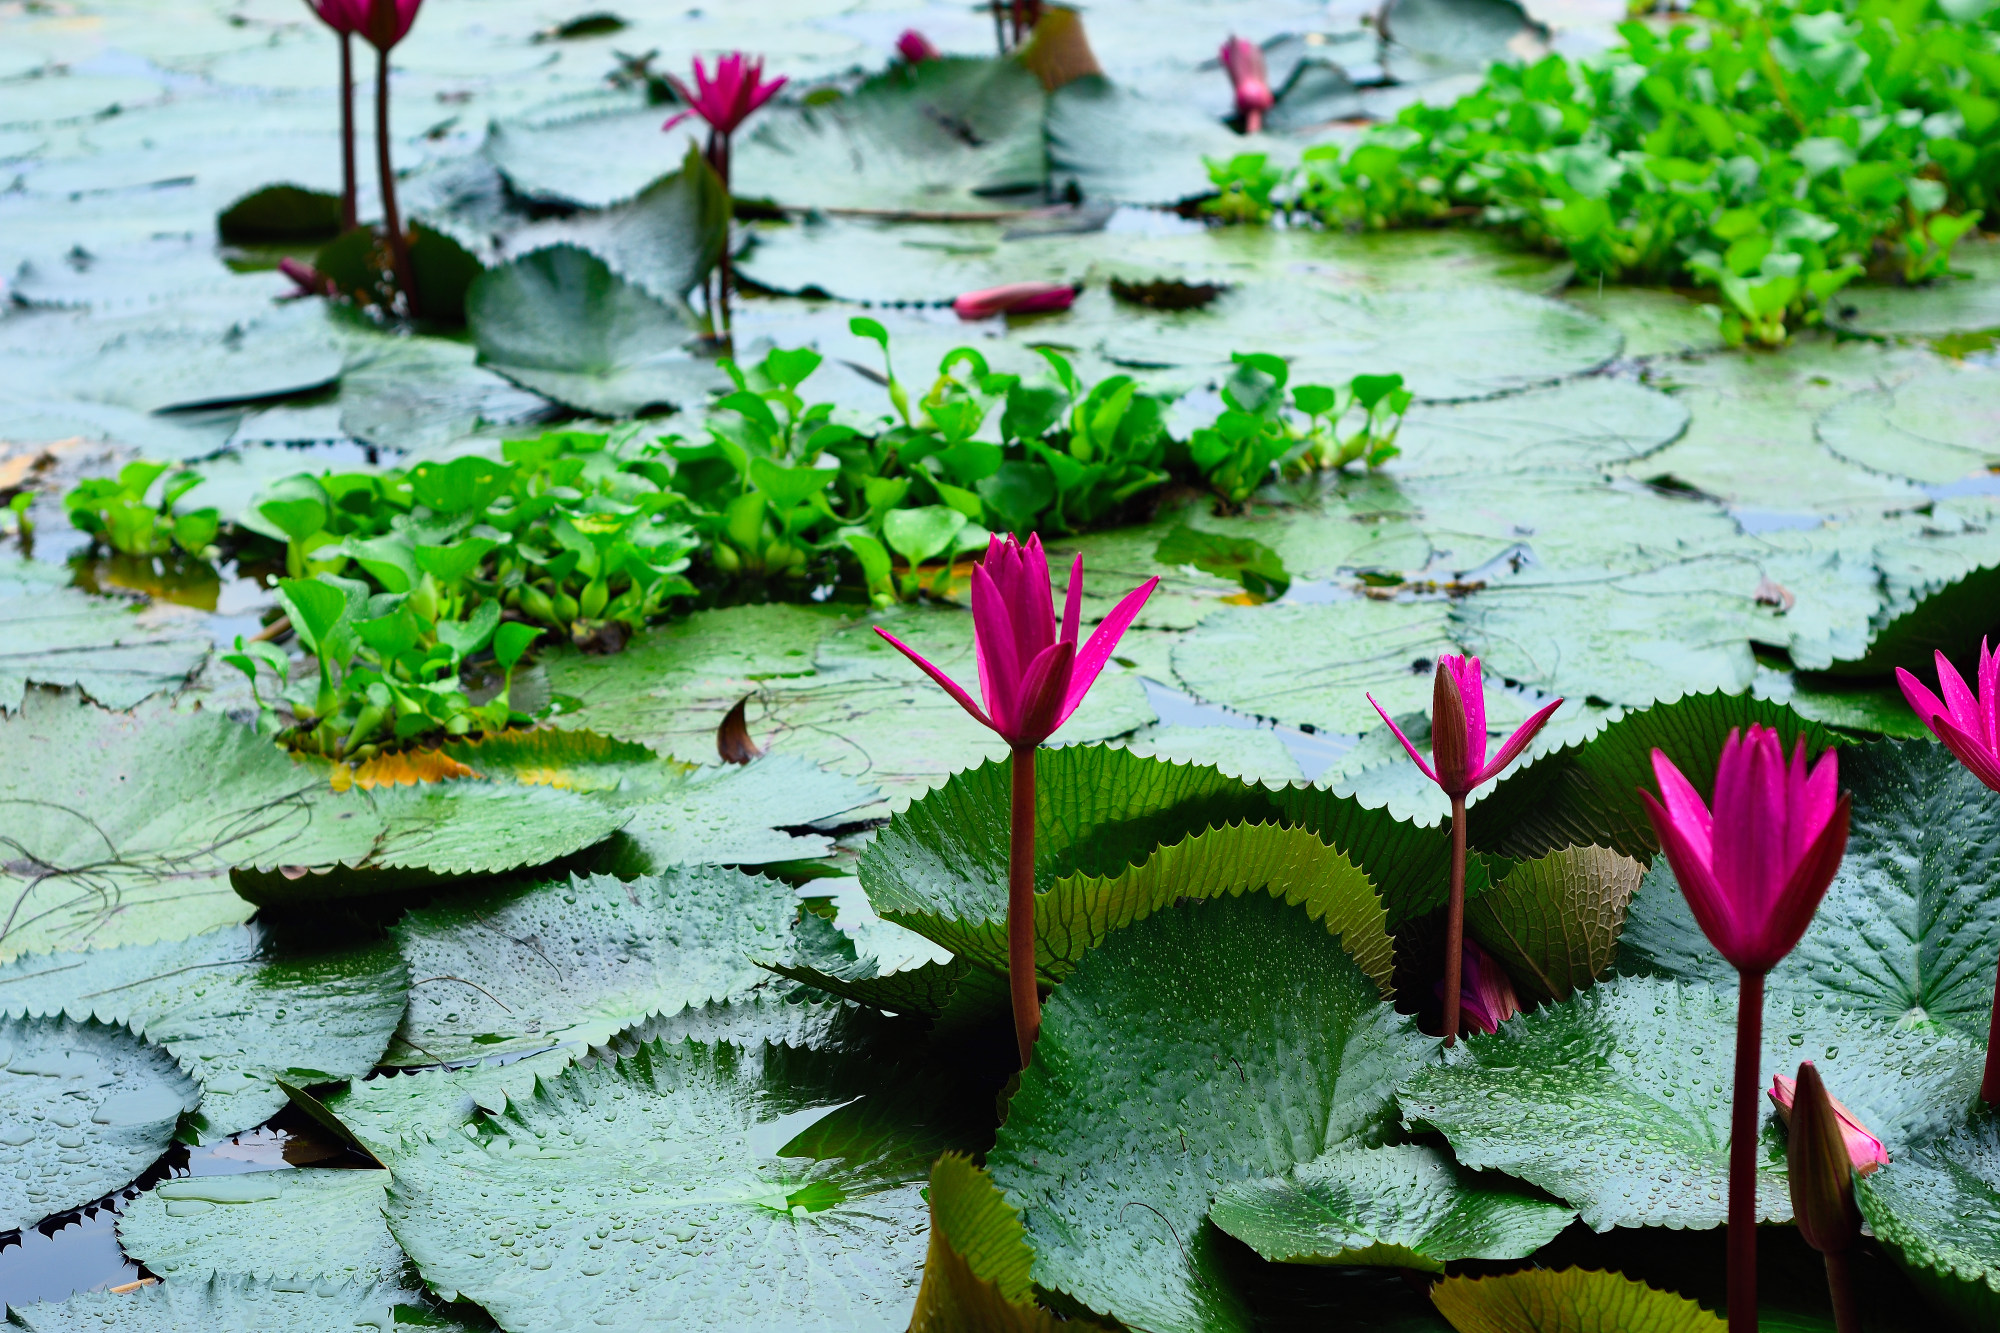
Pink Water Lily & Water Hyacinth — Khurushkul Pond, Bangladesh
Pink water lily (Nymphaea) flowers blooming amid dense water hyacinth (Eichhornia crassipes) coverage in a freshwater pond near Khurushkul, Cox's Bazar, Bangladesh. Photographed during the June 2026 monsoon season, with post-rain water droplets visible on the lily pads. Part of a 100-image GPS-tagged survey of the same pond.
Location: Khurushkul, Chattogram, Bangladesh
Captured: 2026-06-19T10:37:08+06:00